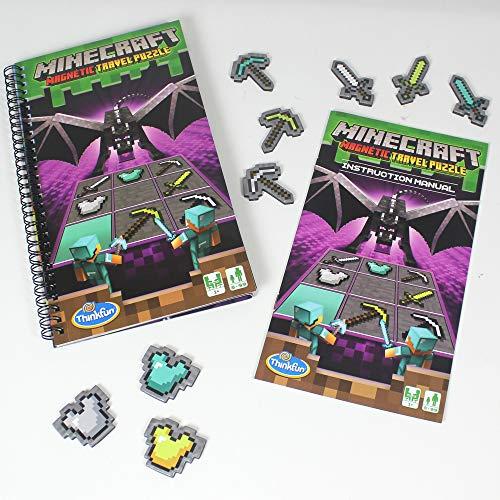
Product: ThinkFun Minecraft Magnetic Travel Puzzle Logic Game & STEM Toy for Kids Ages 8 & Up
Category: Toys & Games | Games & Accessories | Travel Games
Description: What you get - the Minecraft magnetic travel puzzle includes 9 magnetic Minecraft items, an instruction manual, and a challenge booklet containing 40 beginner to expert challenges and solutions.
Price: $12.99
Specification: ProductDimensions:5.9x0.7x10.2inches|ItemWeight:13.6ounces|ShippingWeight:13.6ounces(Viewshippingratesandpolicies)|ASIN:B081QXY87L|Itemmodelnumber:31521|Manufacturerrecommendedage:8yearsandup